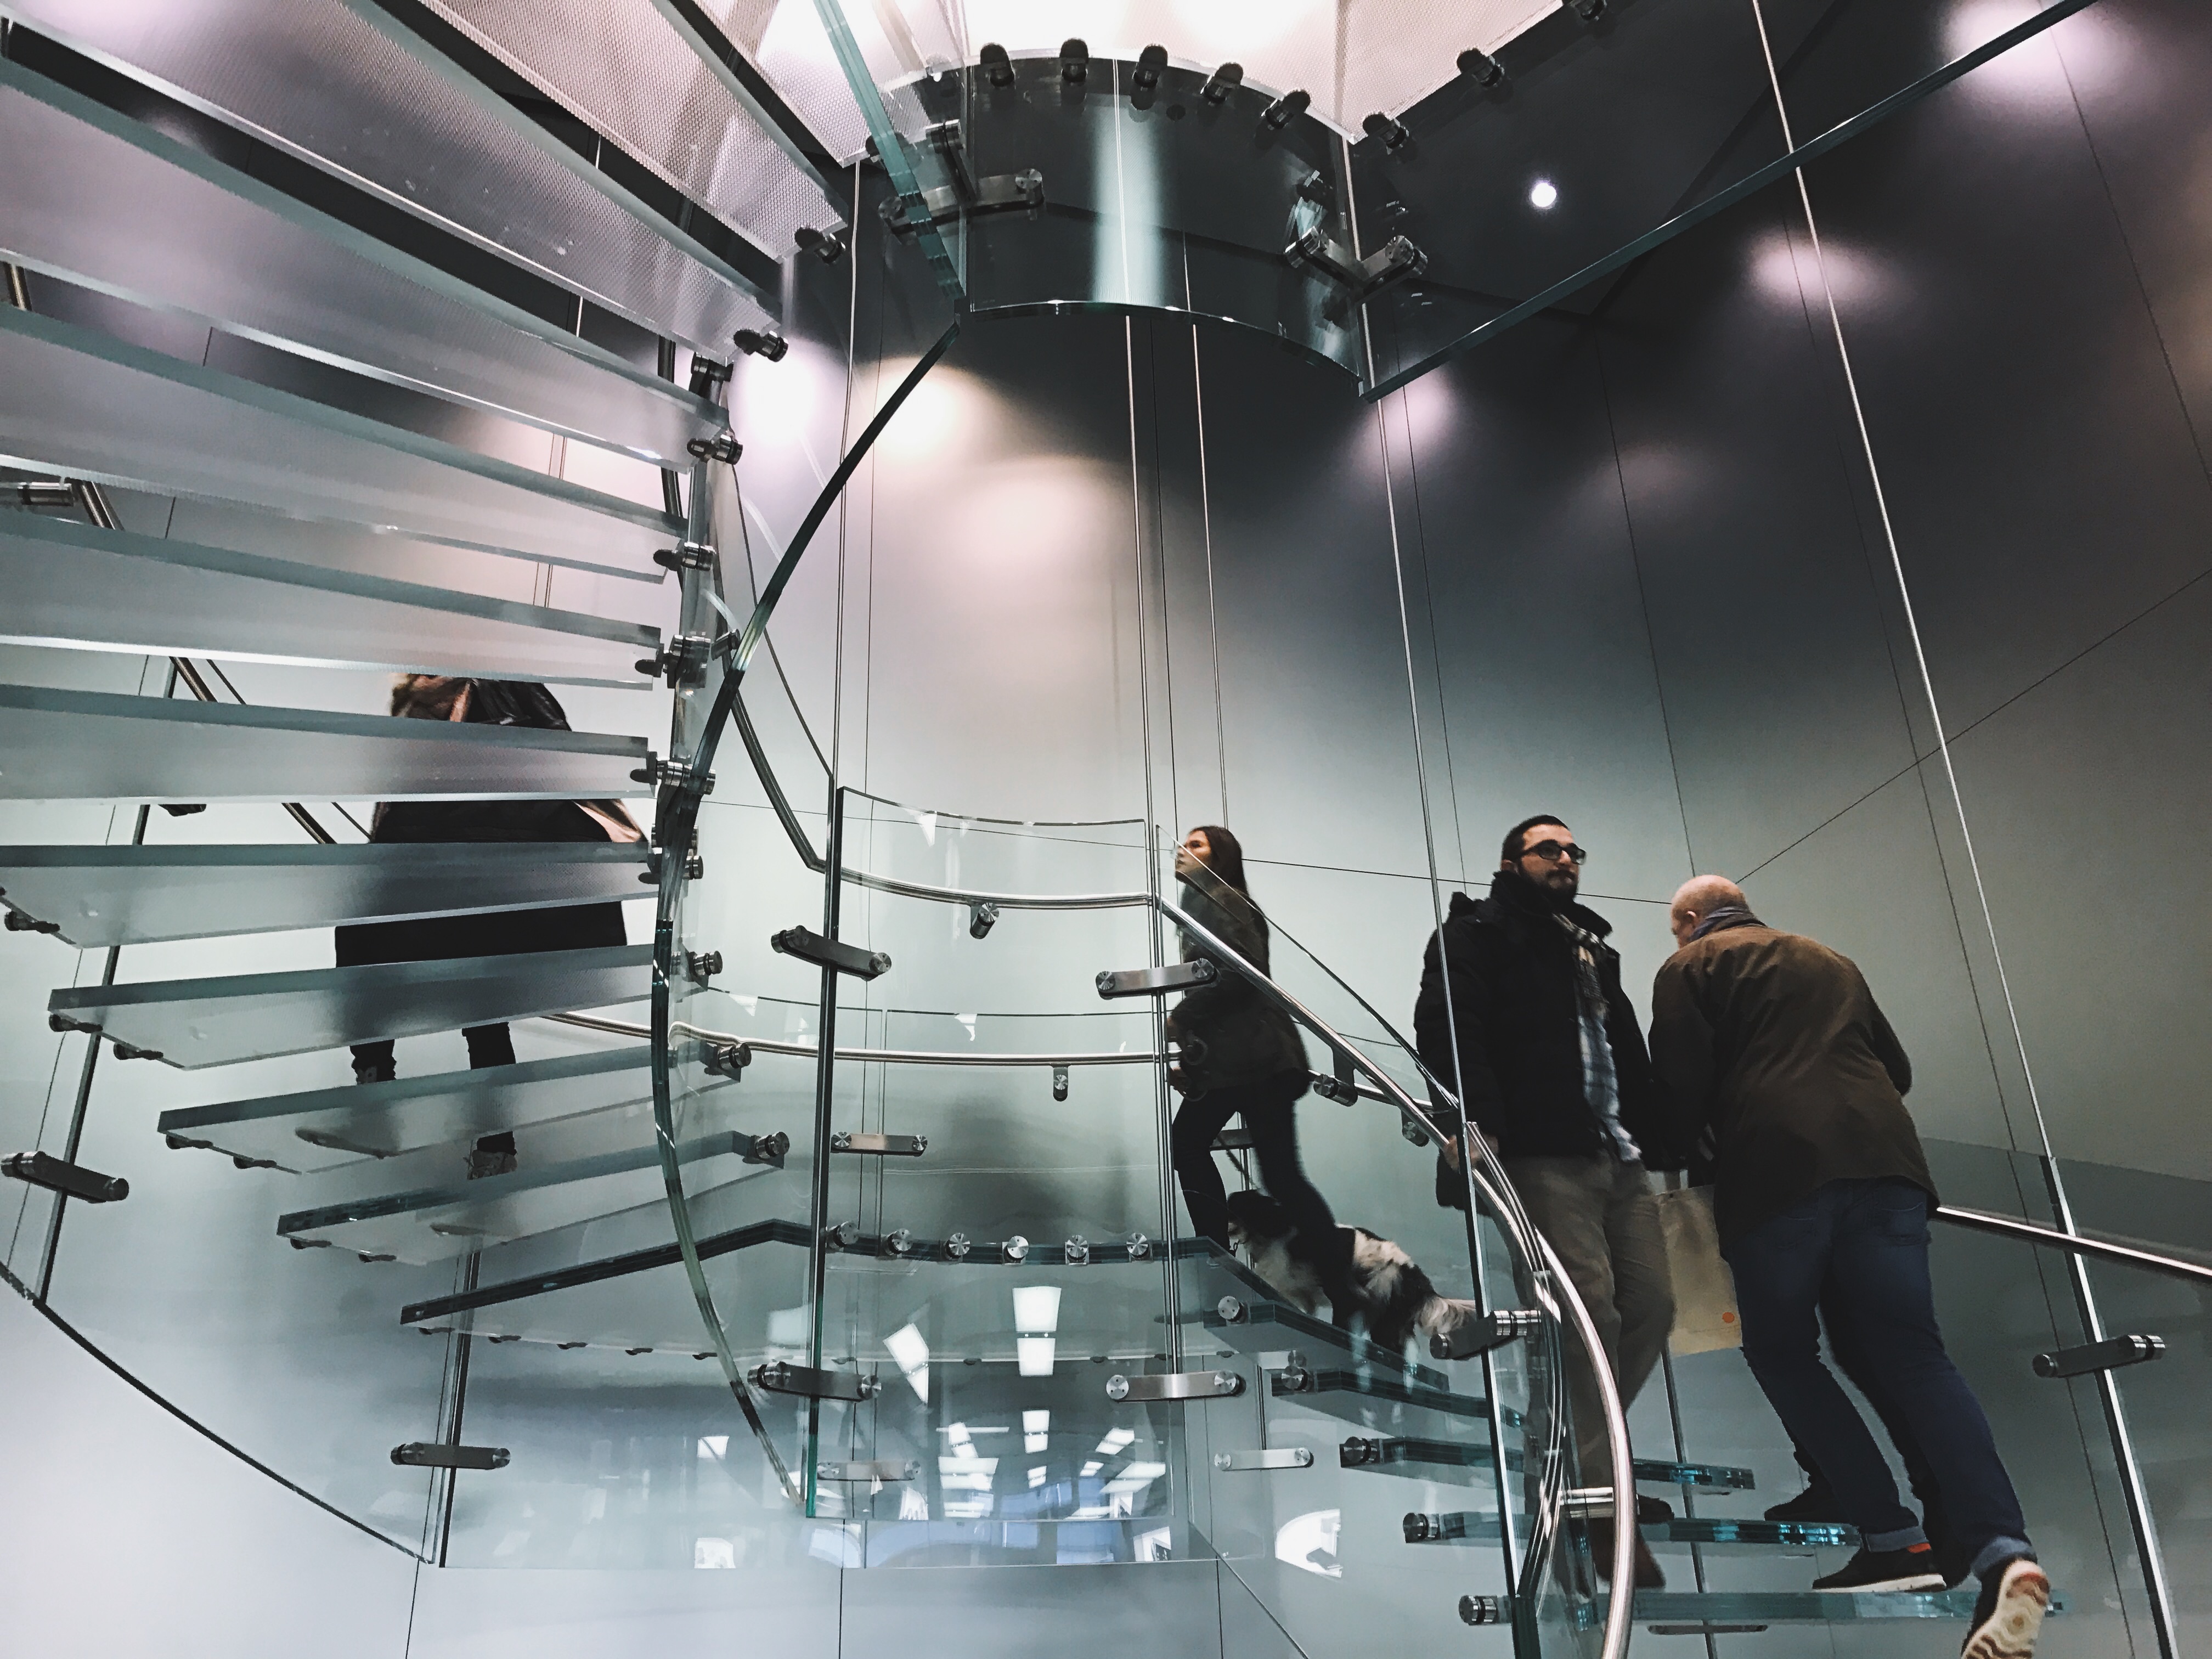
stage, tourist attraction